Casbah of Algiers

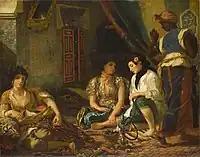
""Women of Algiers in their Apartment"", oil on canvas by Eugène Delacroix (1798–1863), dated 1834, on display at the Musée du Louvre, Paris, France.

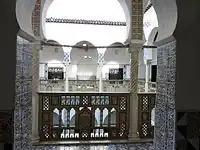
Palais des Raïs, headquarters of the "arts and culture center".

The Casbah is a meeting place for two forms of socialization. The first is that of the "beldiya" (native city dwellers), who can be considered part of a "mythical" socialization process, as they symbolize the city and justify certain social practices through a shared identity. The second form of socialization is that of migrants, who have developed their own cultural expressions. Their contributions to popular culture—through music, cafés, and the concept of bandits d'honneur (honorable outlaws)—reflect their deep-rooted presence in the city. In practice, symbols of this popular culture, often carried by people of rural origin, are frequently used in nostalgic narratives about the Casbah. Hadj El Anka, the famous chaâbi singer born in Bab Jdid (upper Casbah), is often cited as one of the key figures of Casbadji life. The image of a warm, close-knit, and tolerant popular culture continues to shape descriptions of daily life in the Casbah.